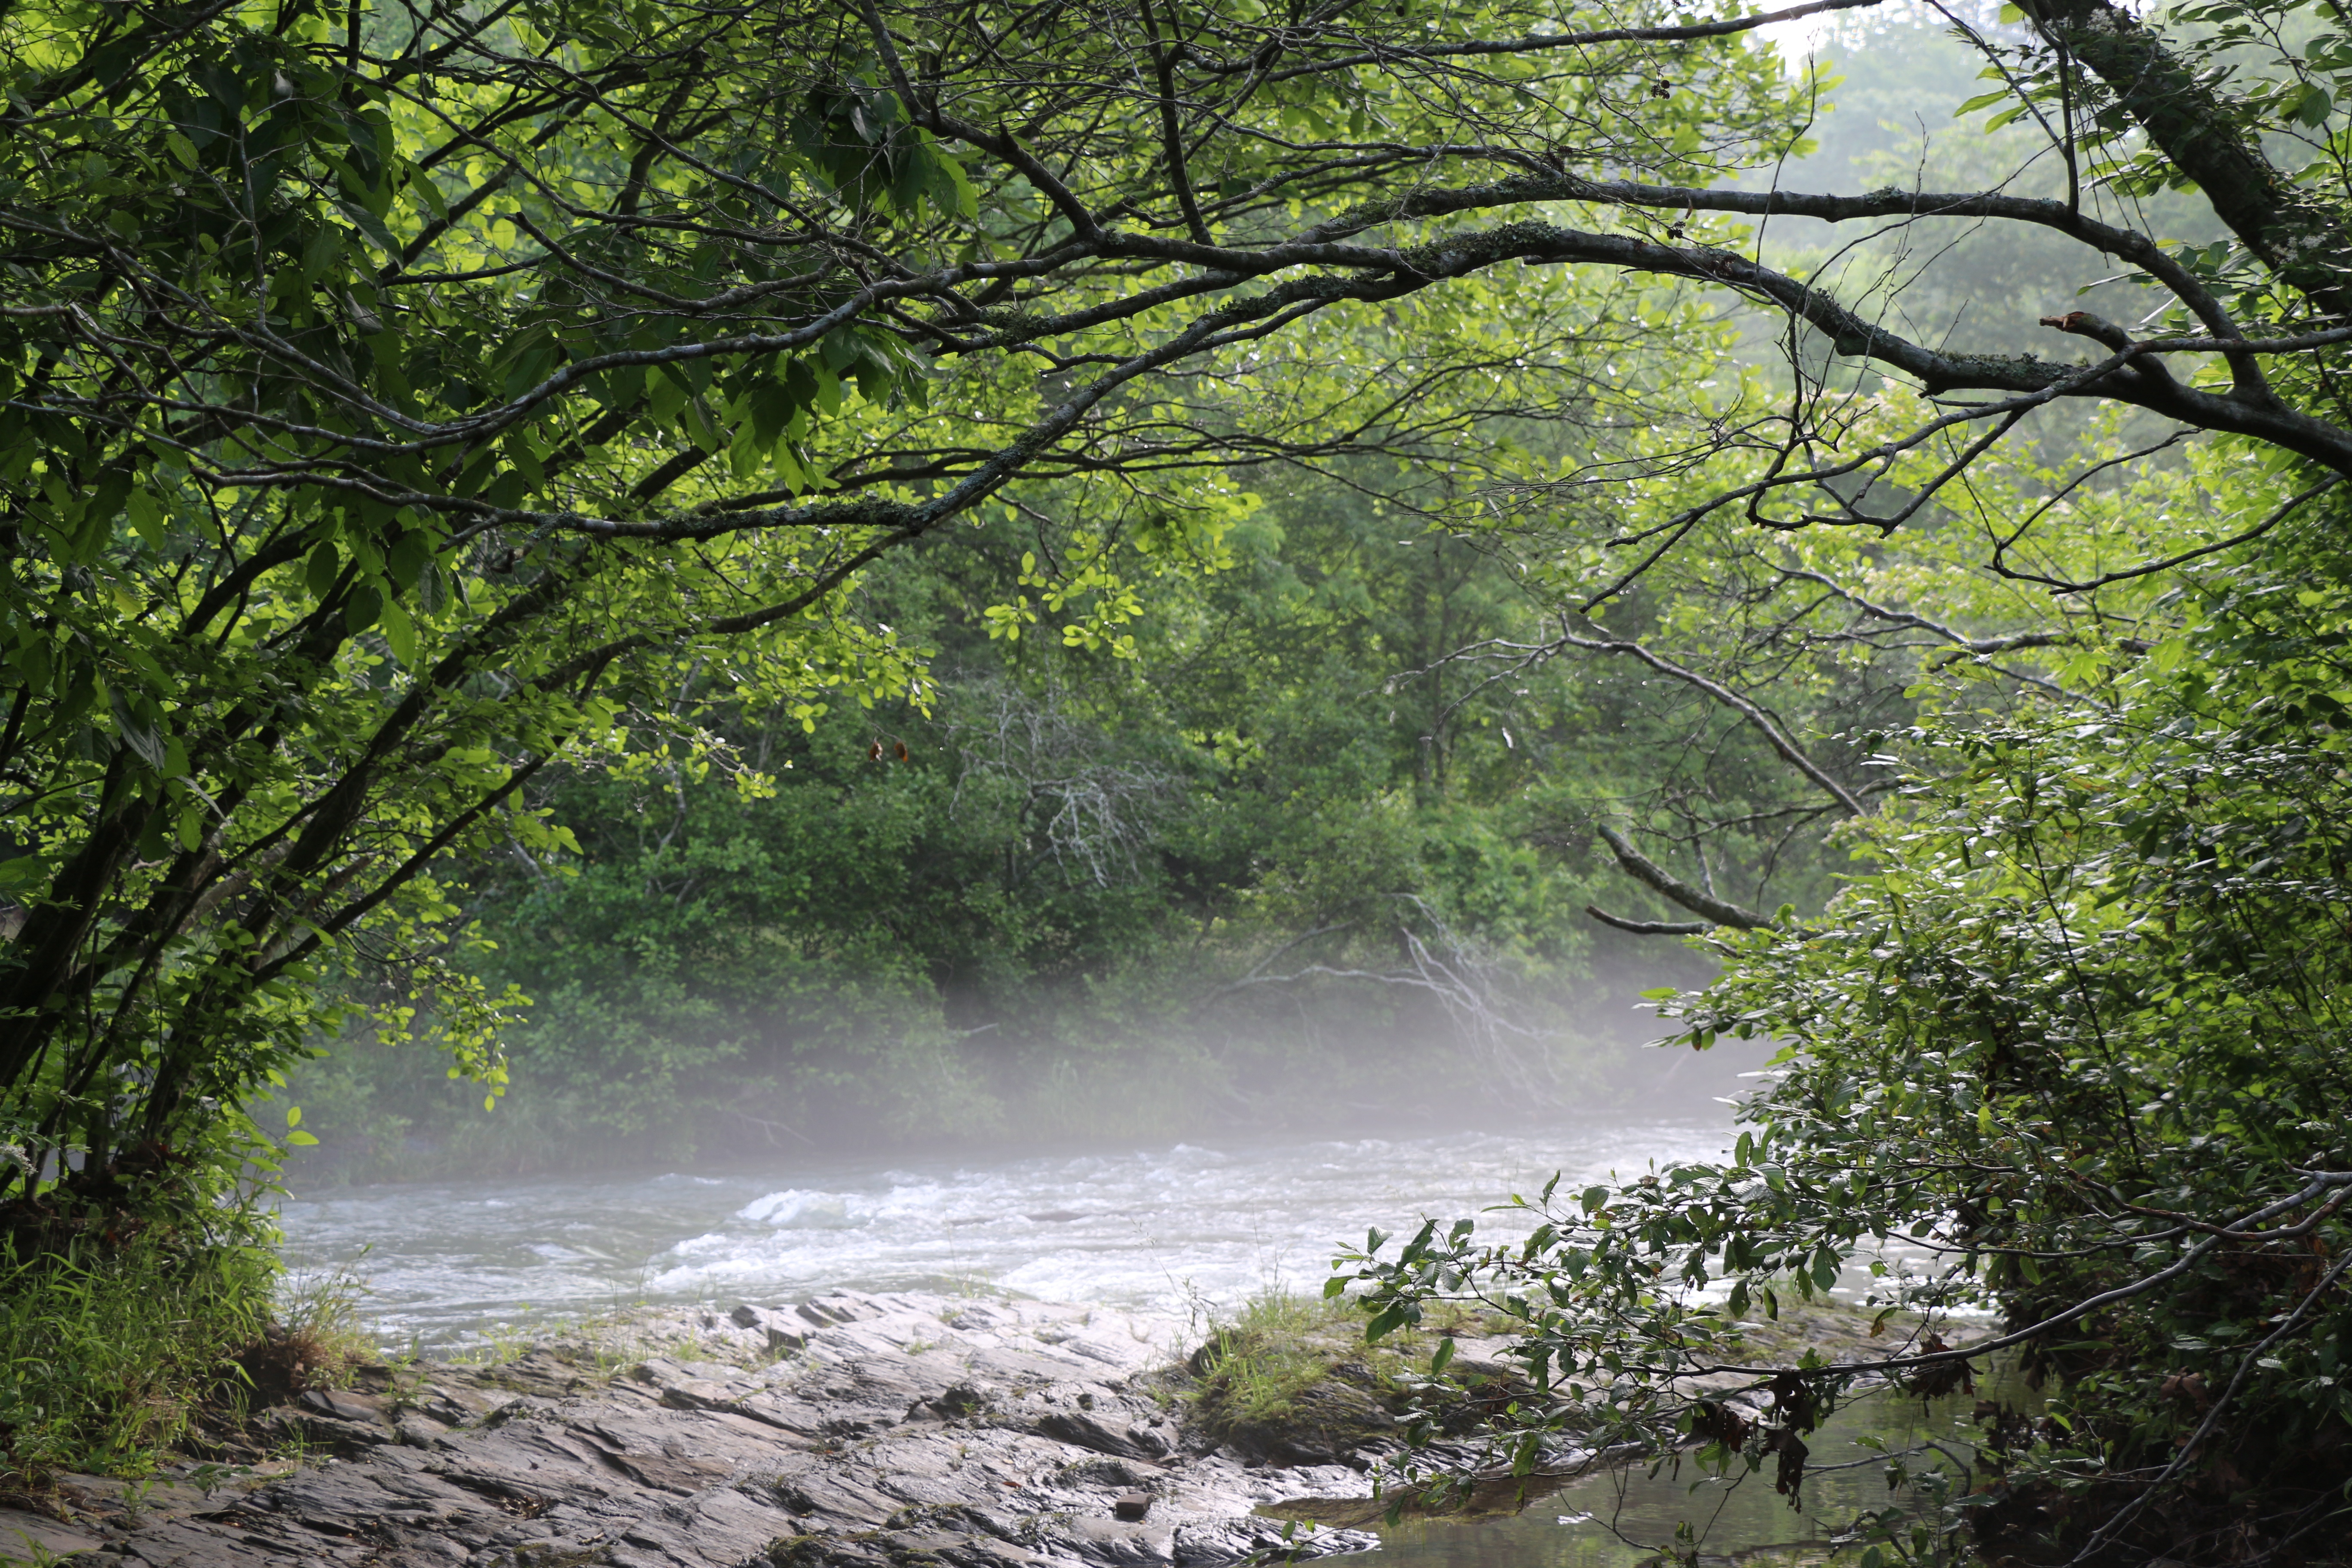
tree, water, nature, forest, creek, wilderness, branch, leaf, river, stream, jungle, body of water, rainforest, woodland, habitat, ecosystem, old growth forest, natural environment, geographical feature, atmospheric phenomenon, woody plant